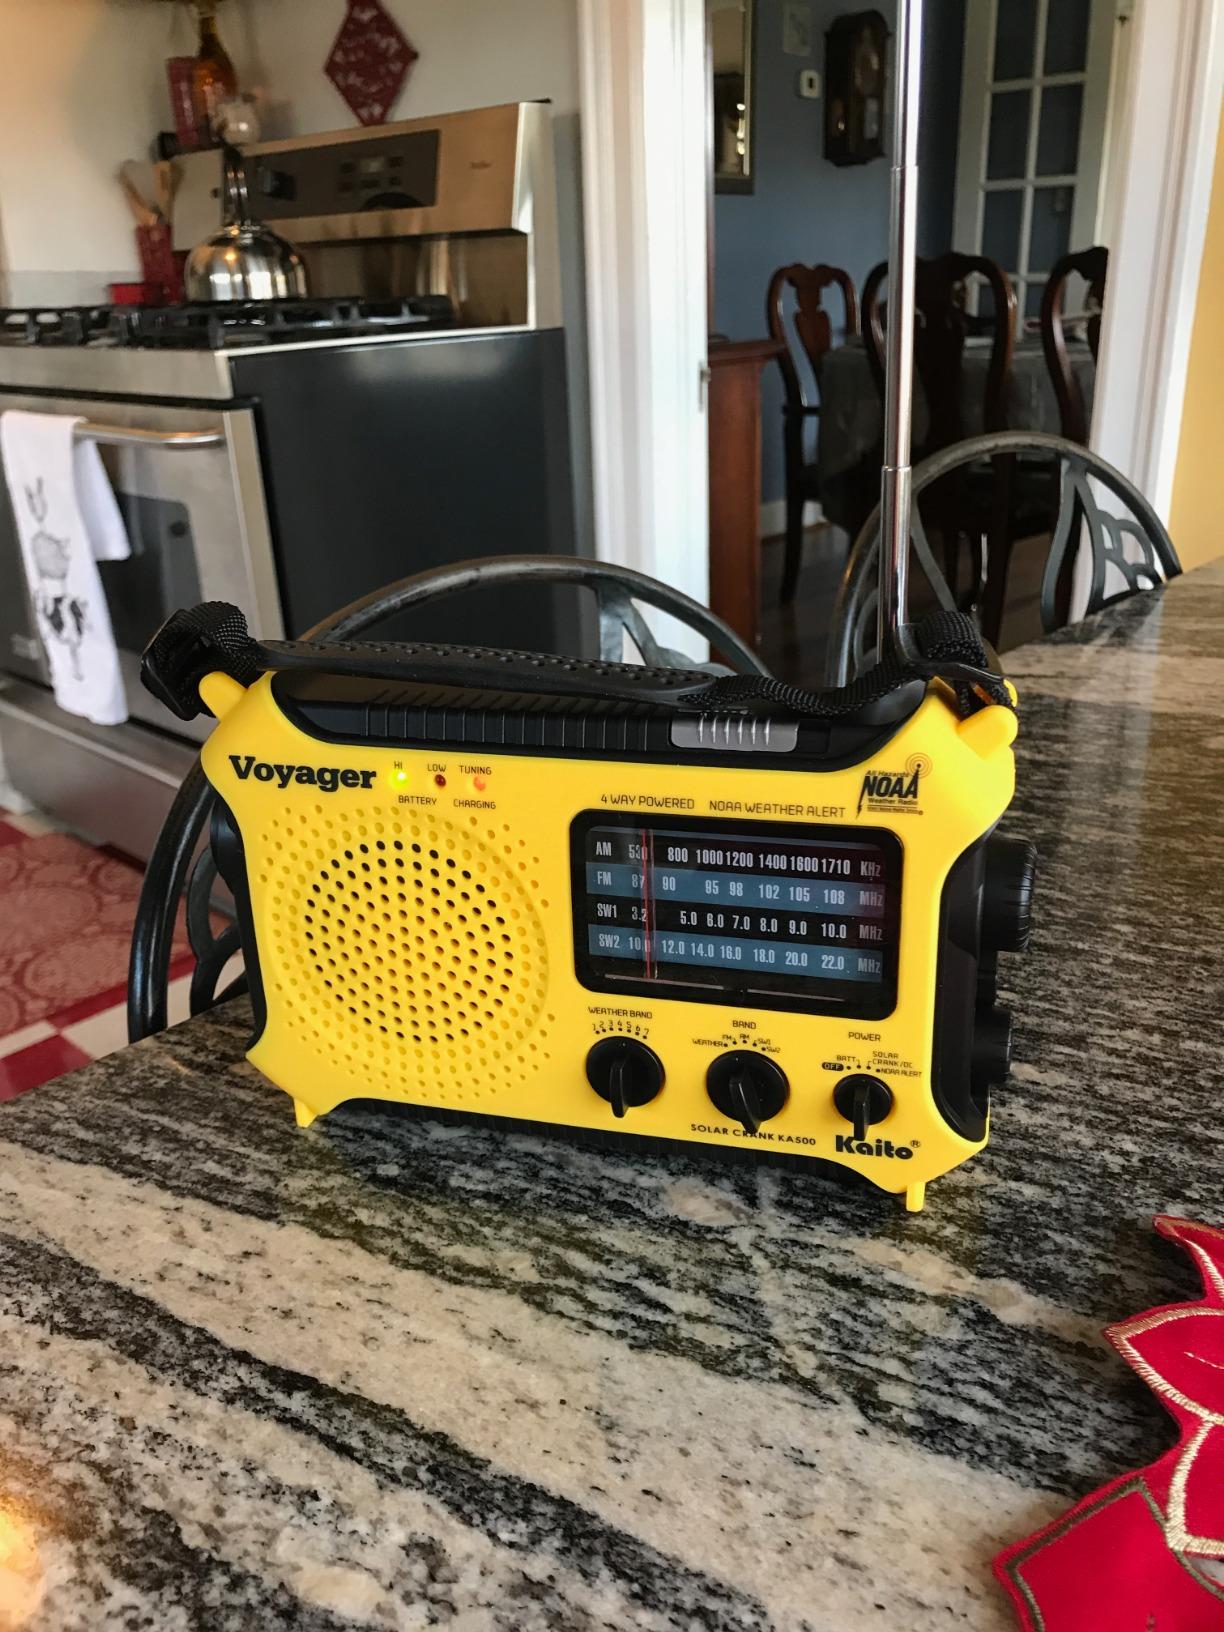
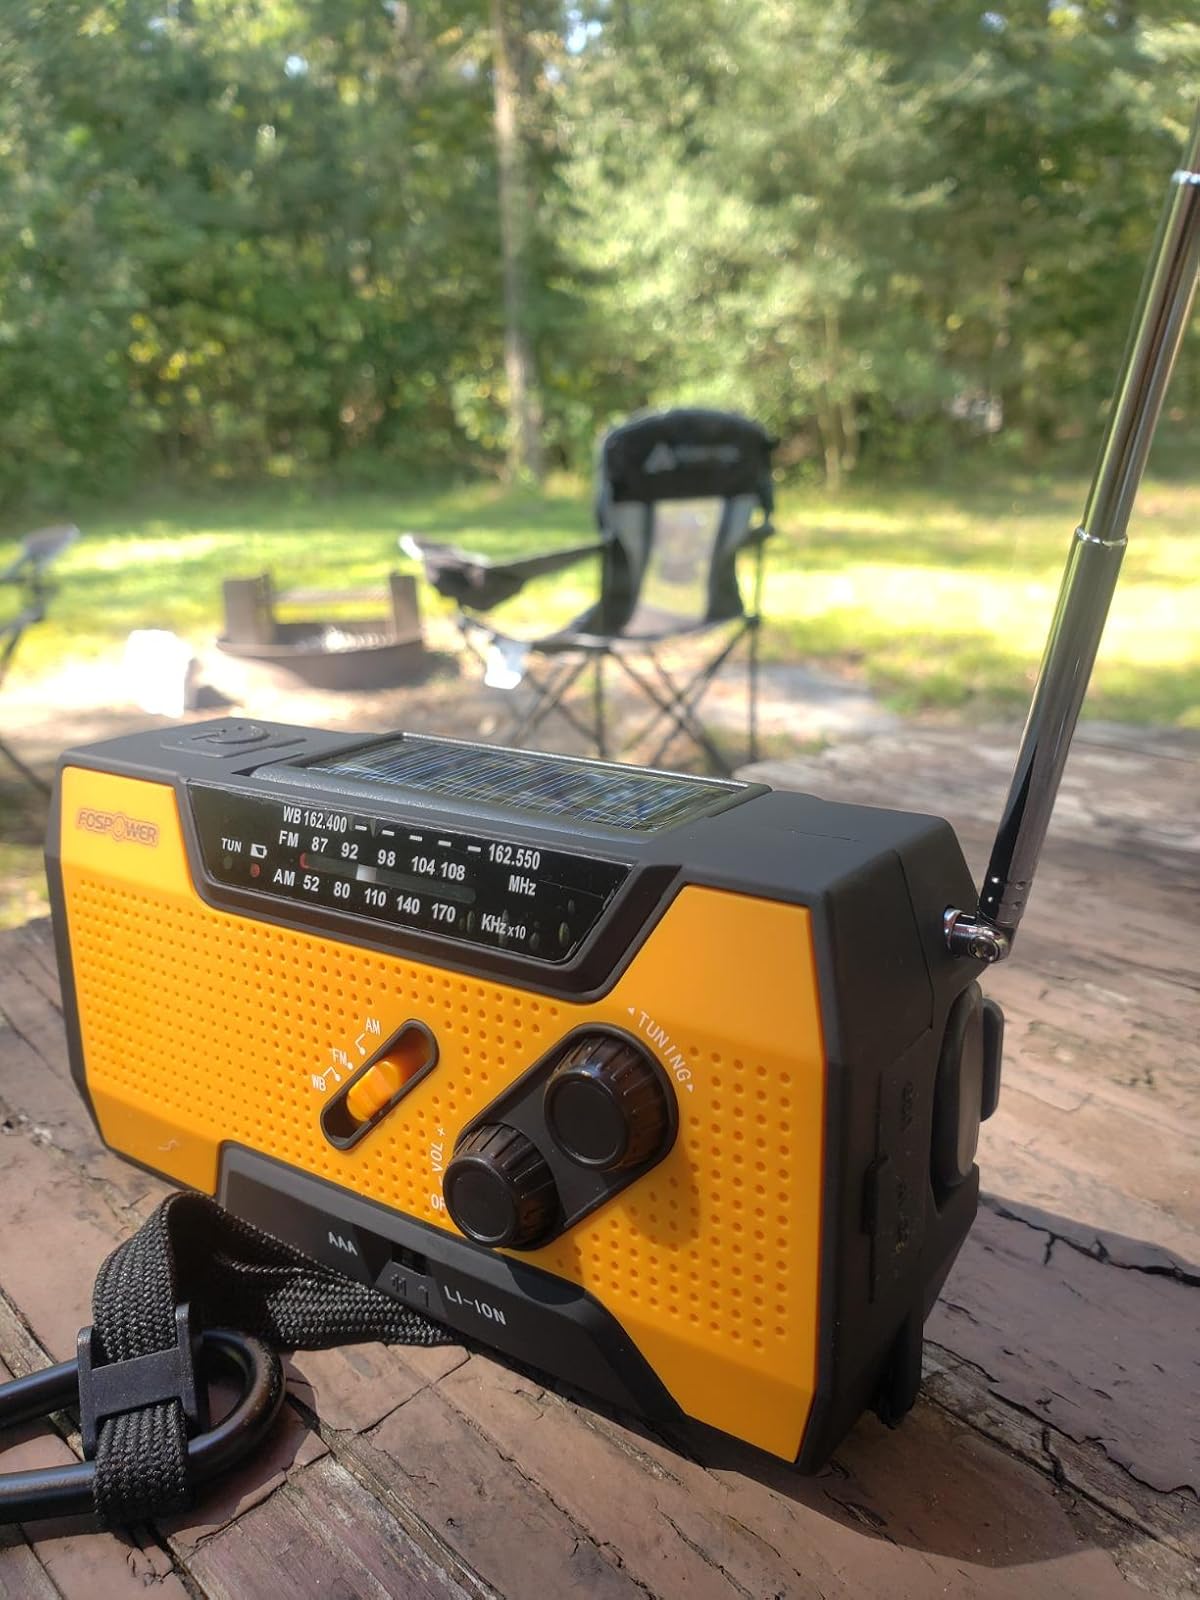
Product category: radio
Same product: no